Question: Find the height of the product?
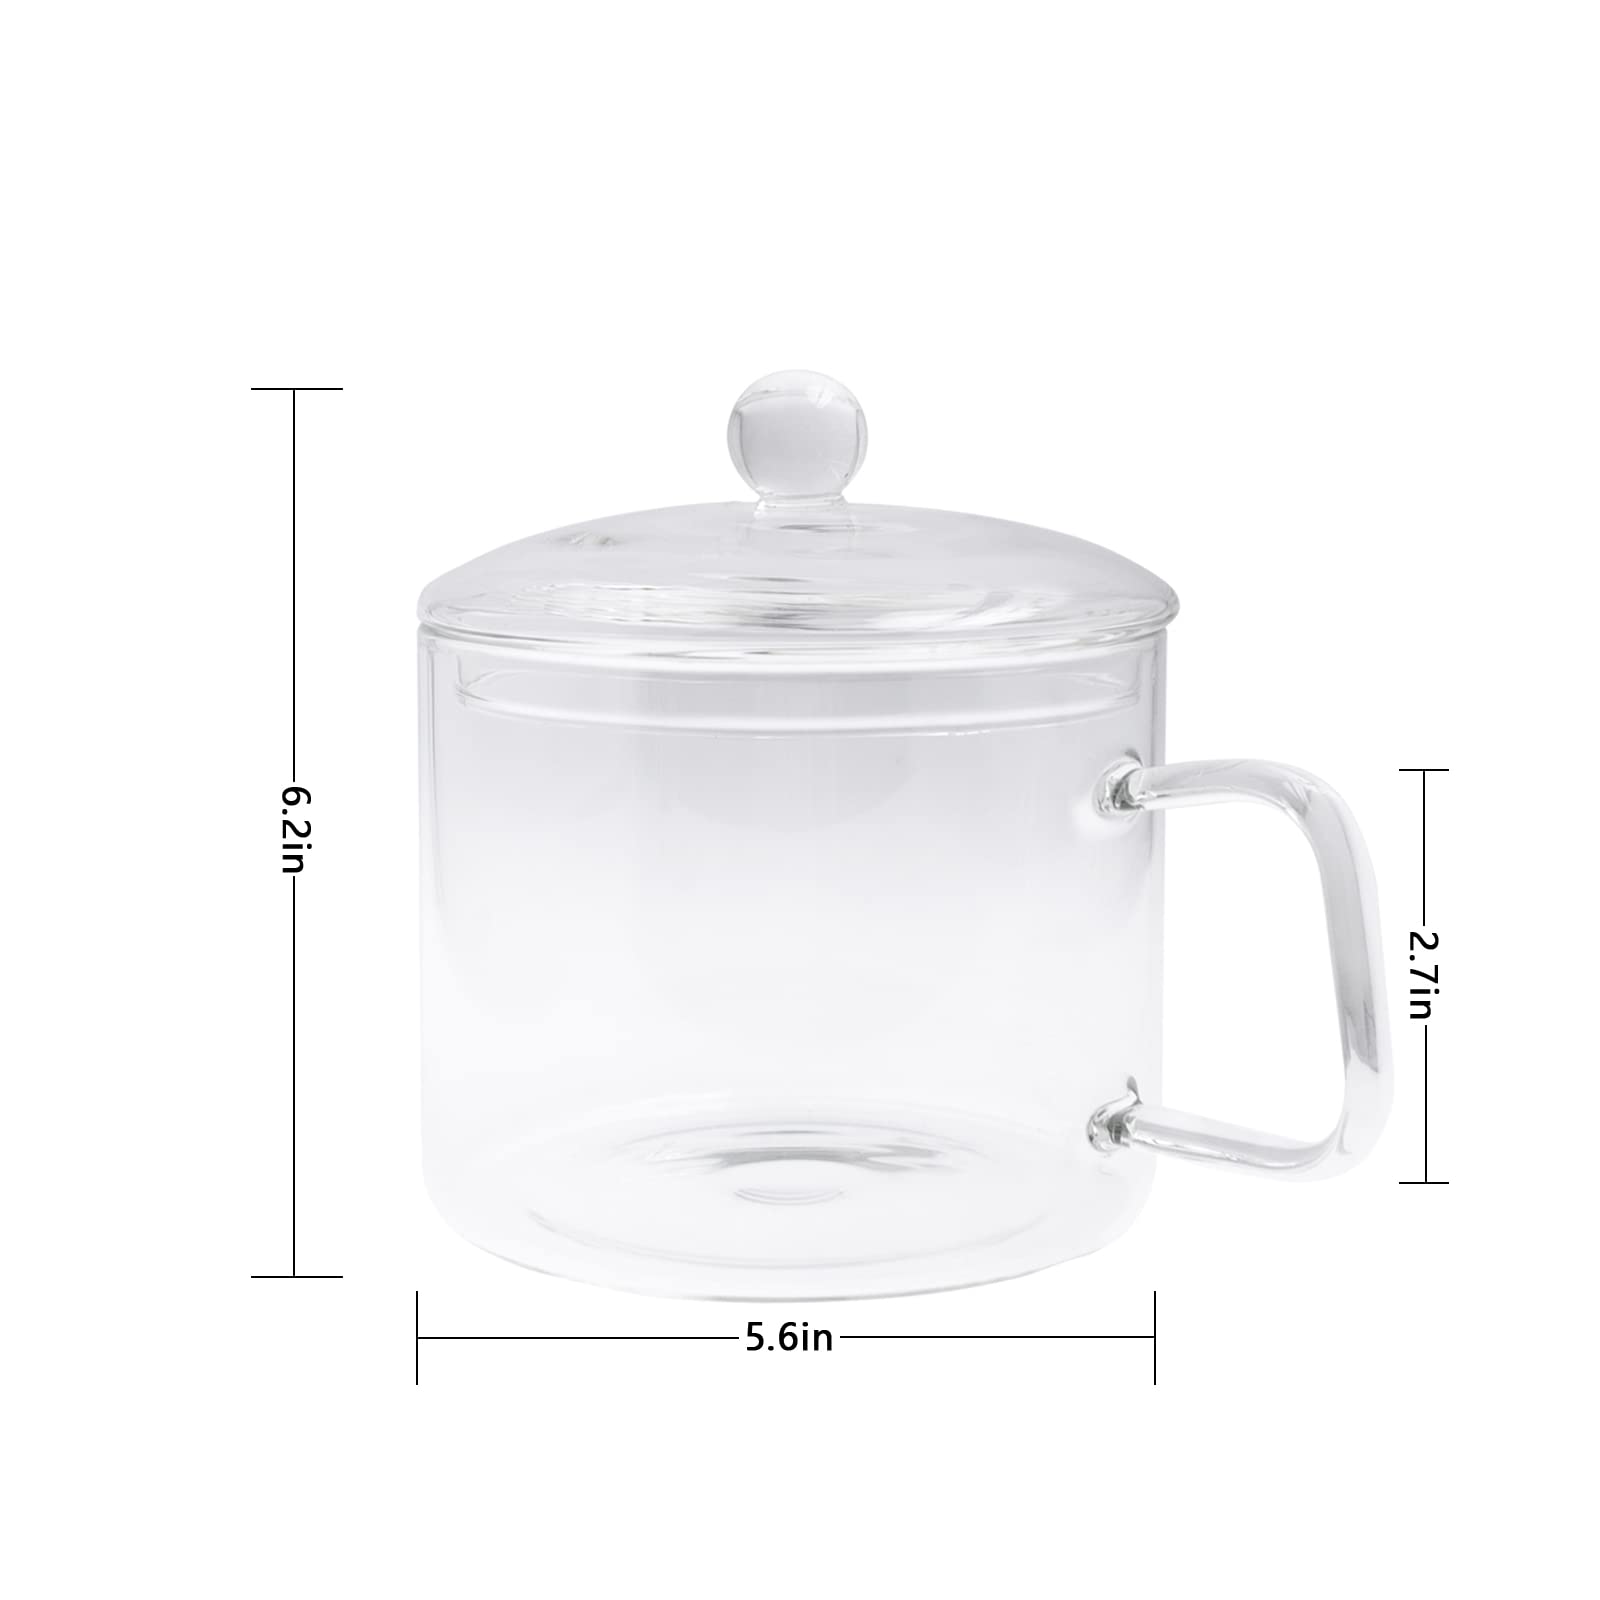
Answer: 6.2 inch